Skid Hill

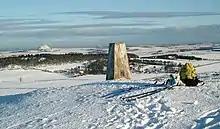
Skid Hill trig point in winter

The hill origin is volcanic and it shows both trachitic and basic lavas, recognisable thanks to the excavations connected to the disused quarry opened in its eastern flanks.